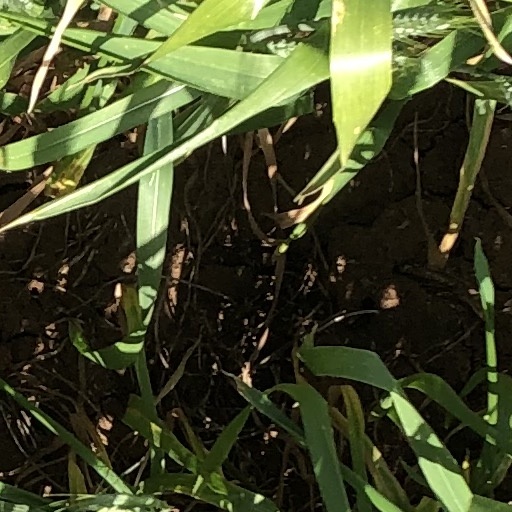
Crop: wheat